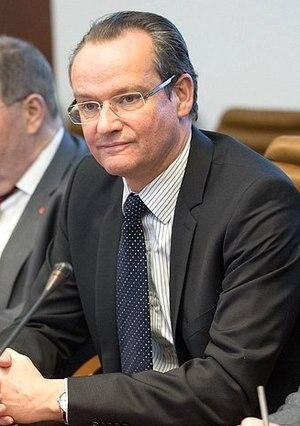
L'Assemblée parlementaire franco-allemande est une institution binationale entre la France et l'Allemagne. L’Assemblée est chargée de veiller à la mise en œuvre des dispositions du traité d'Aix-la-Chapelle, d'élaborer des propositions notamment sur les enjeux transfrontaliers, et de promouvoir la mise en œuvre conjointe des directives de l’Union européenne.
Gunther Krichbaum est un homme politique allemand. En 2007, il devient Président du Comité pour les Affaires de l'Union européenne du Bundestag.